Low Head Lighthouse

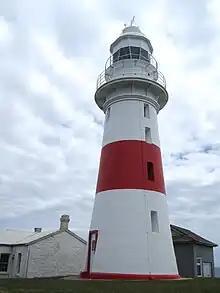
View of Low Head Lighthouse, looking to the northwest in 2010. Generator sheds are visible behind the tower

Low Head Lighthouse is in Low Head, Tasmania, about north of George Town on the east side of the mouth of the Tamar River. It was the third lighthouse to be constructed in Australia, and it is also Australia's oldest continuously used pilot station. This light is now unmanned and automated.